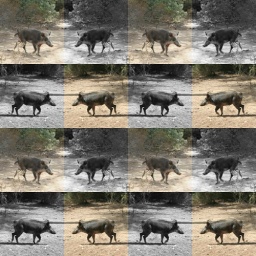
It's strange to see a road sign in which is written to not give food to wild boar!